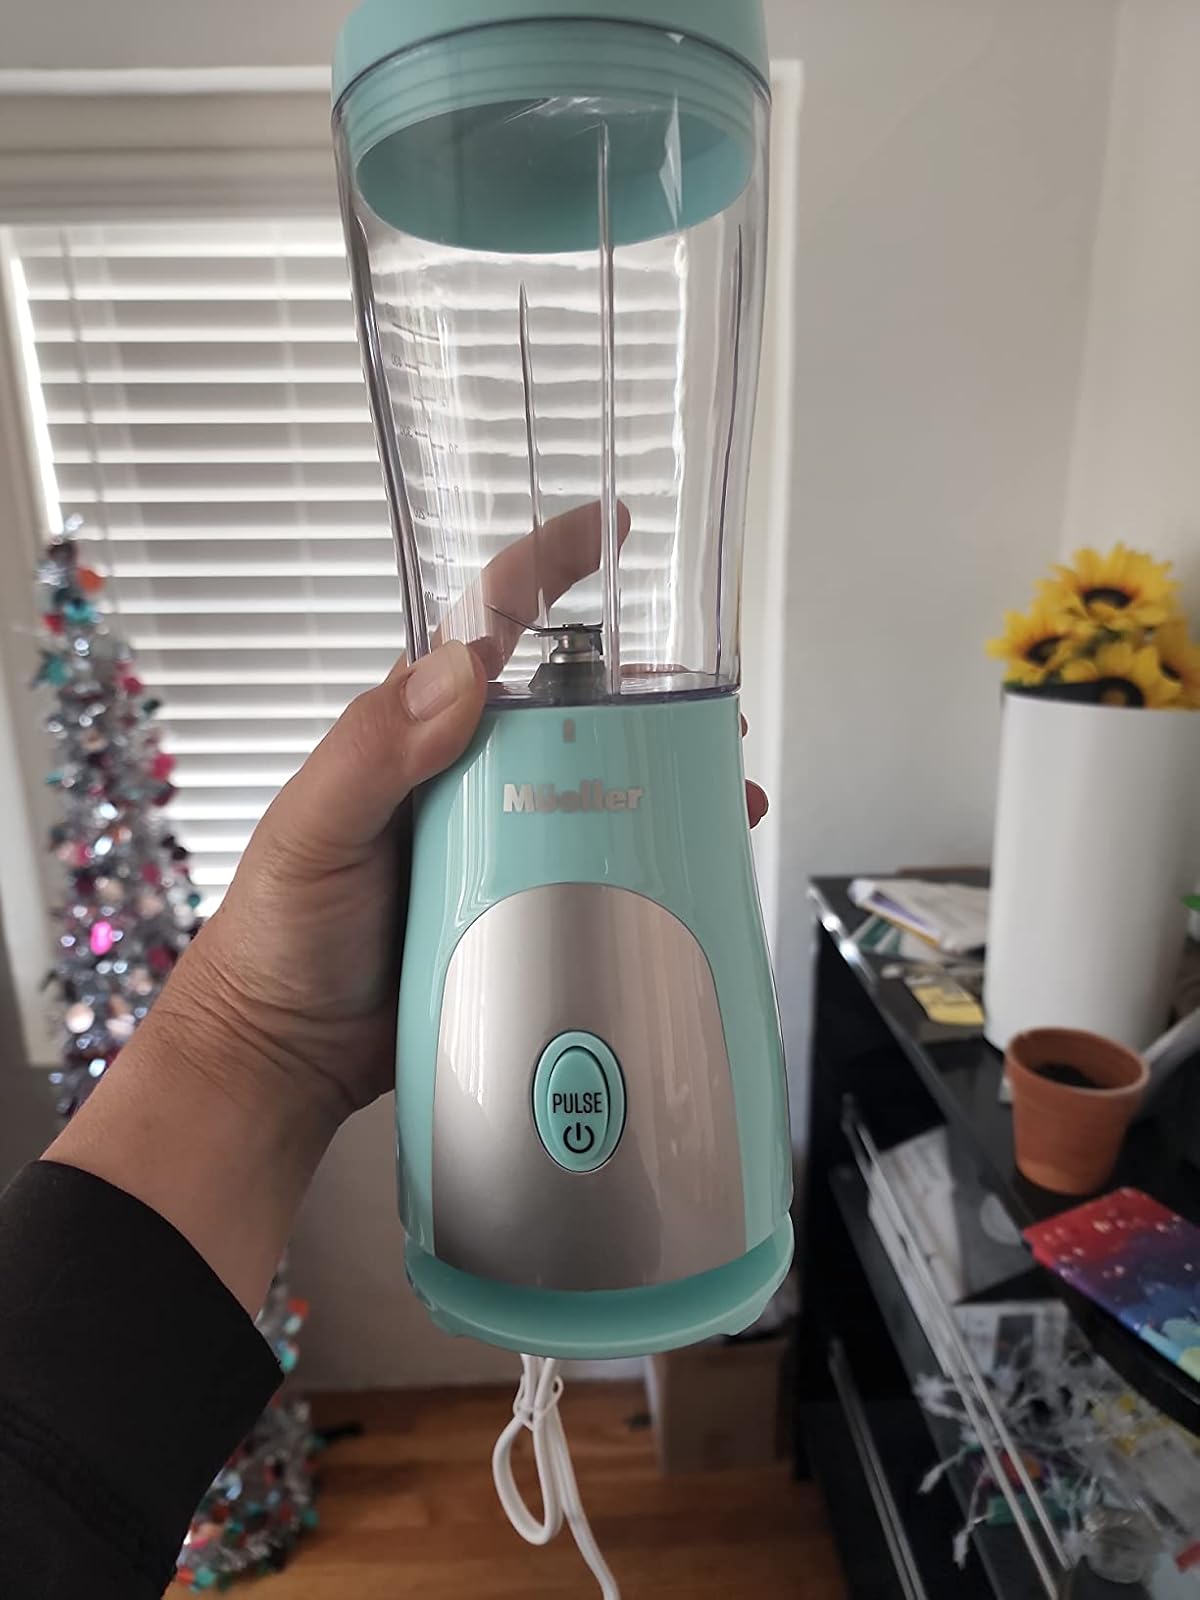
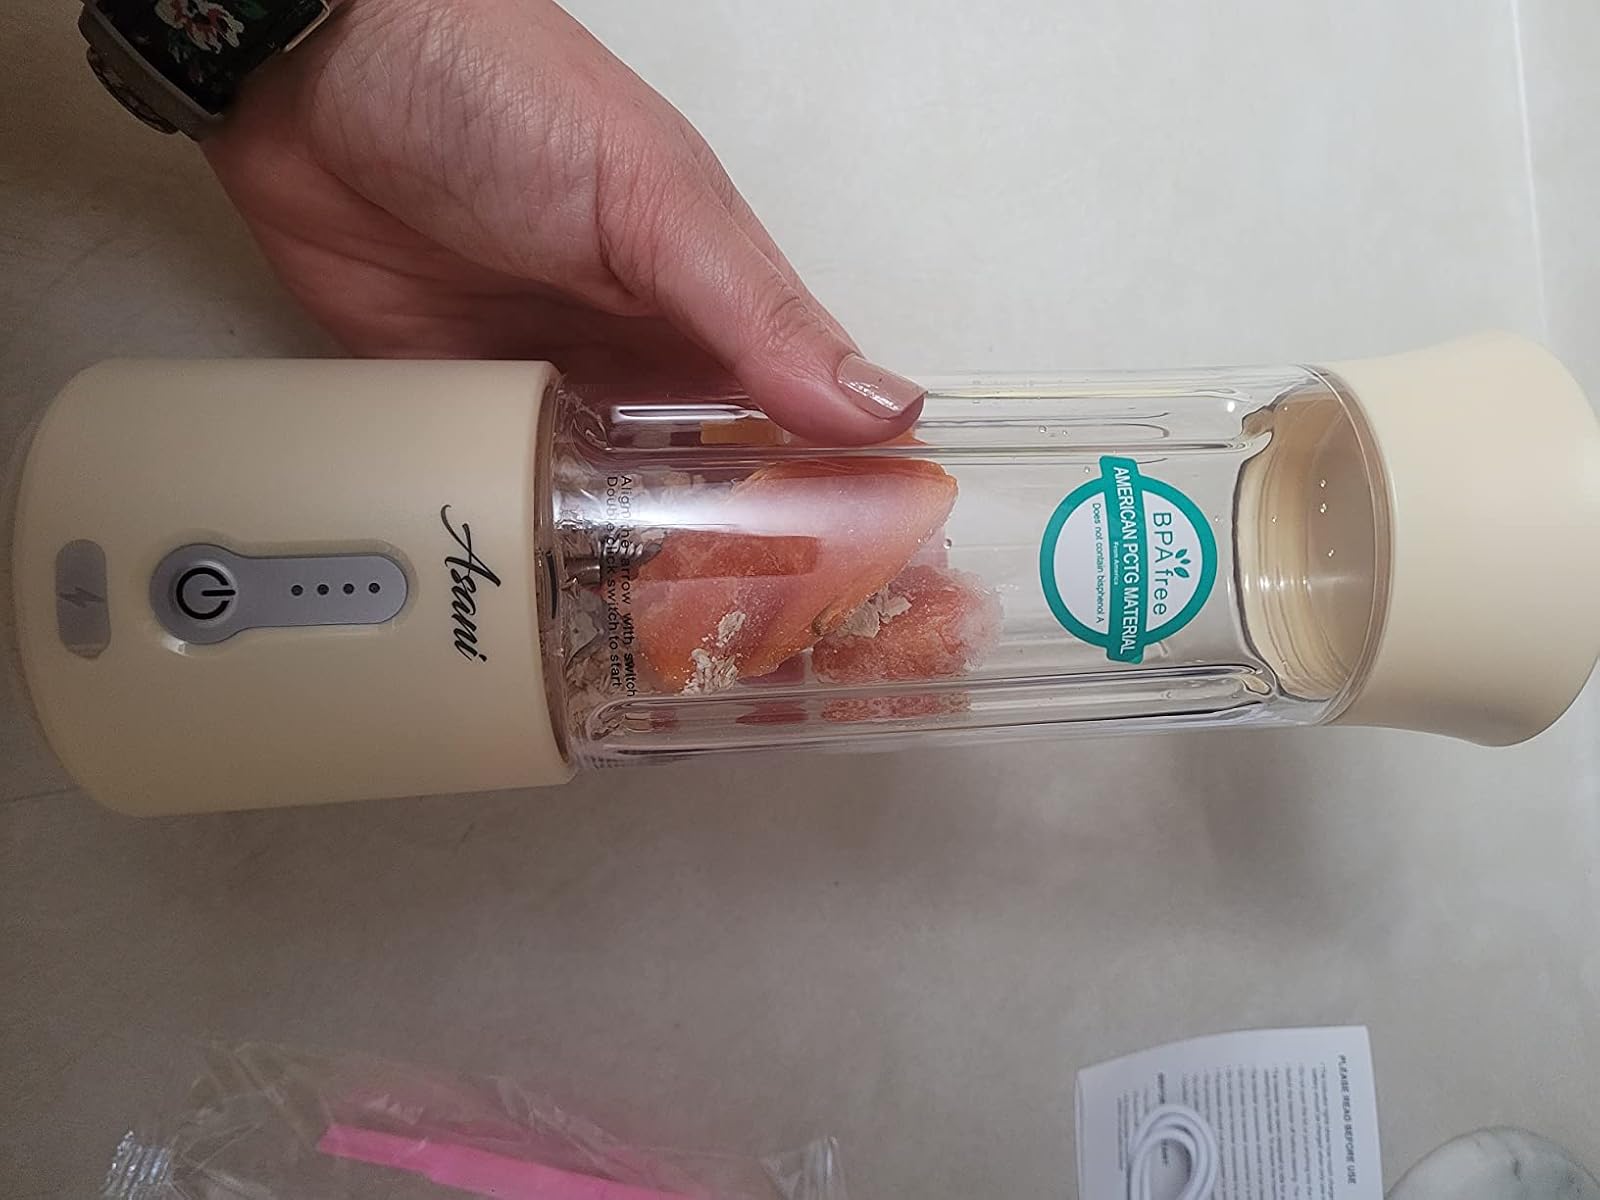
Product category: items_blender
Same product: no